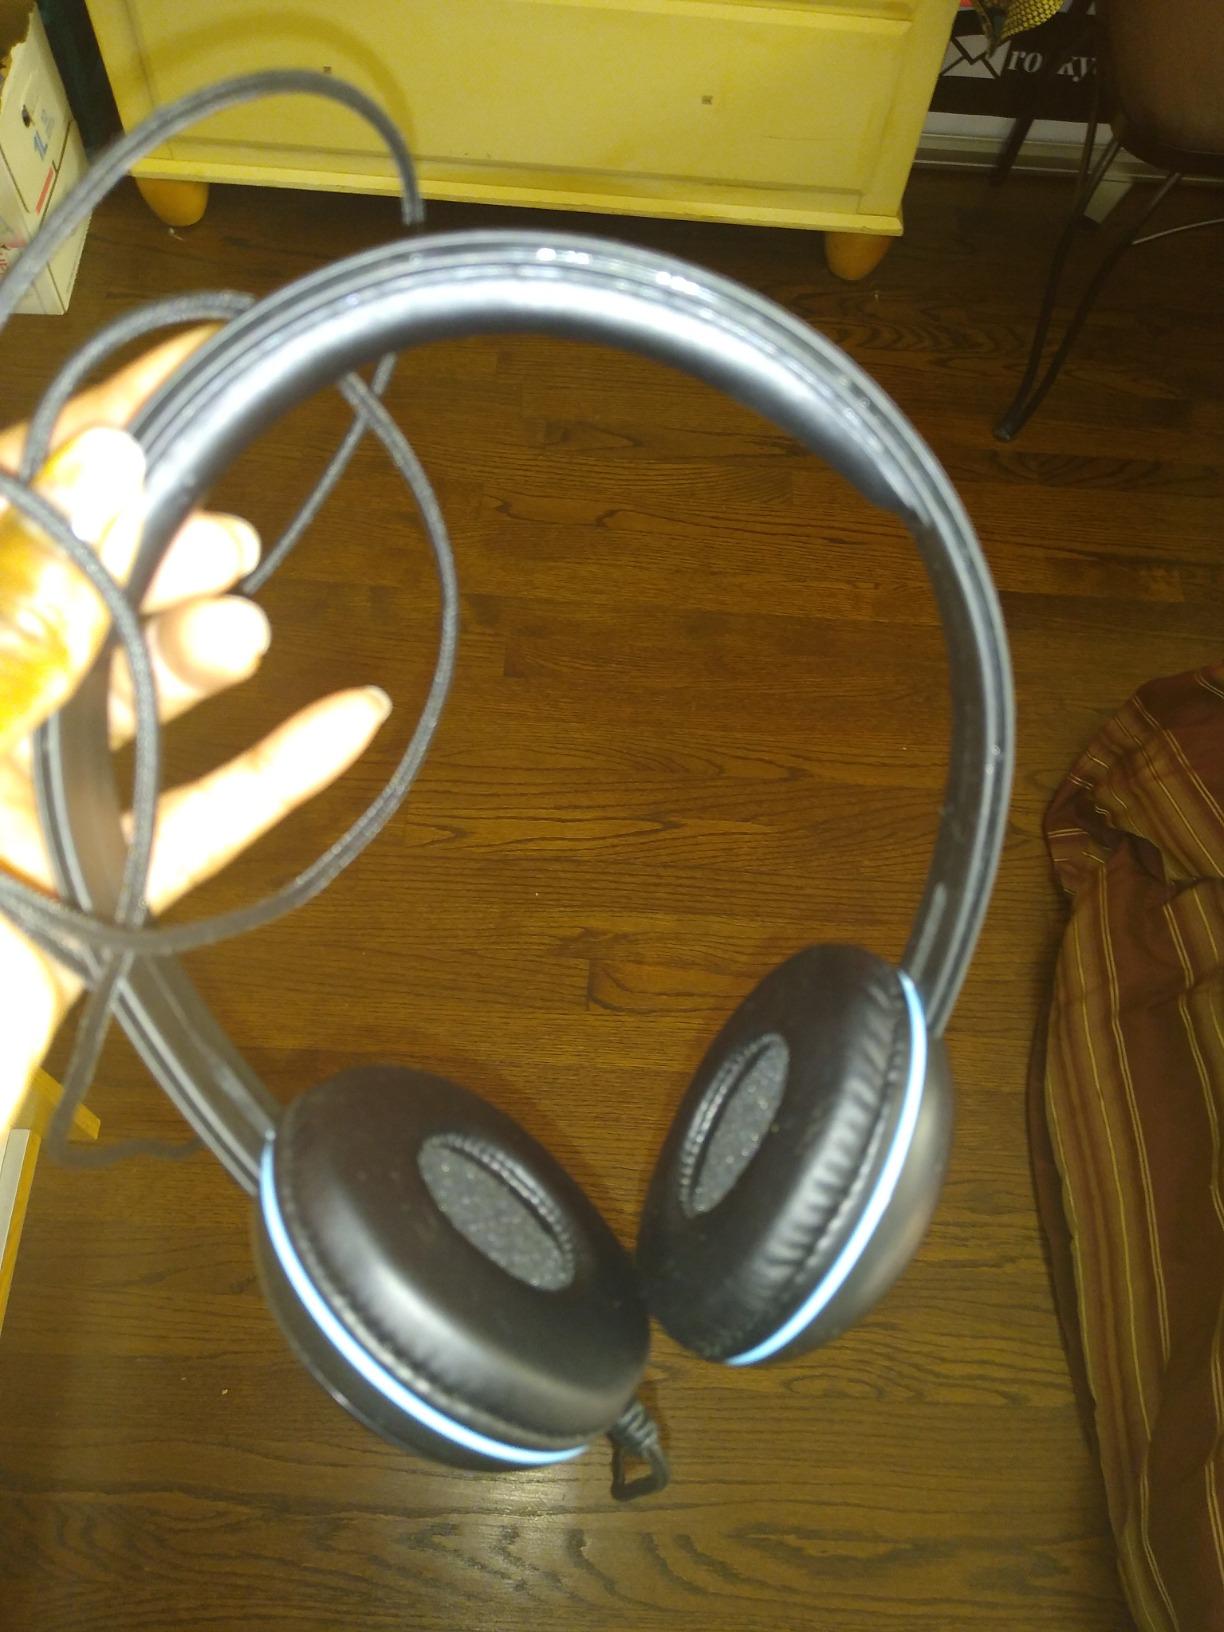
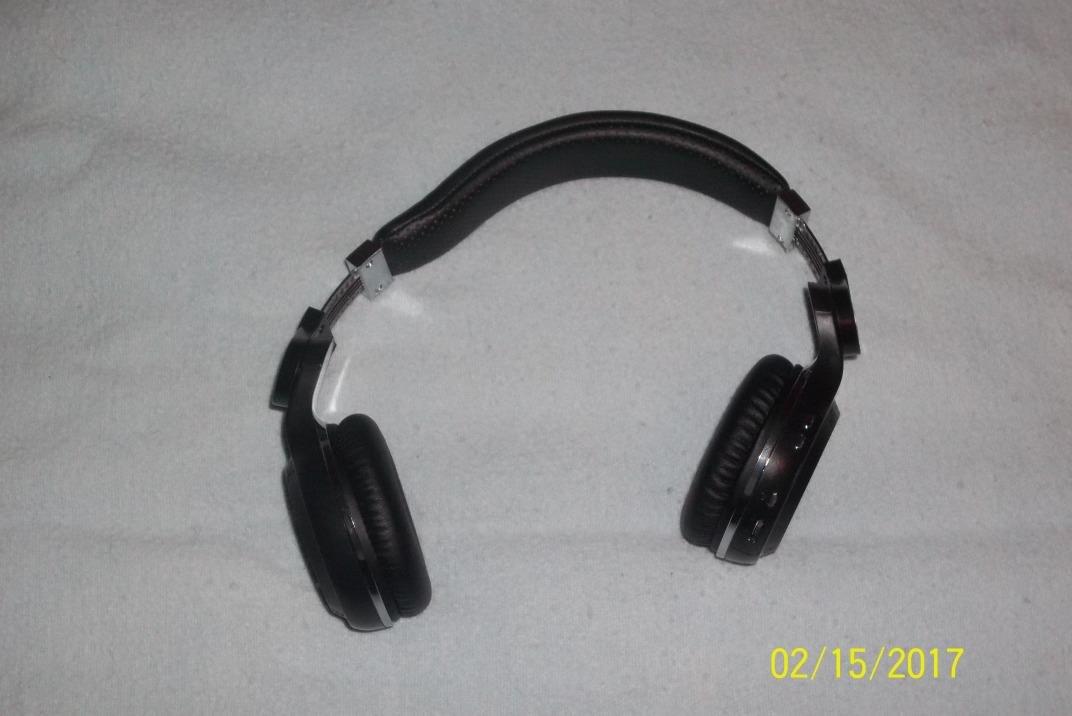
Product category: headphones
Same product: no